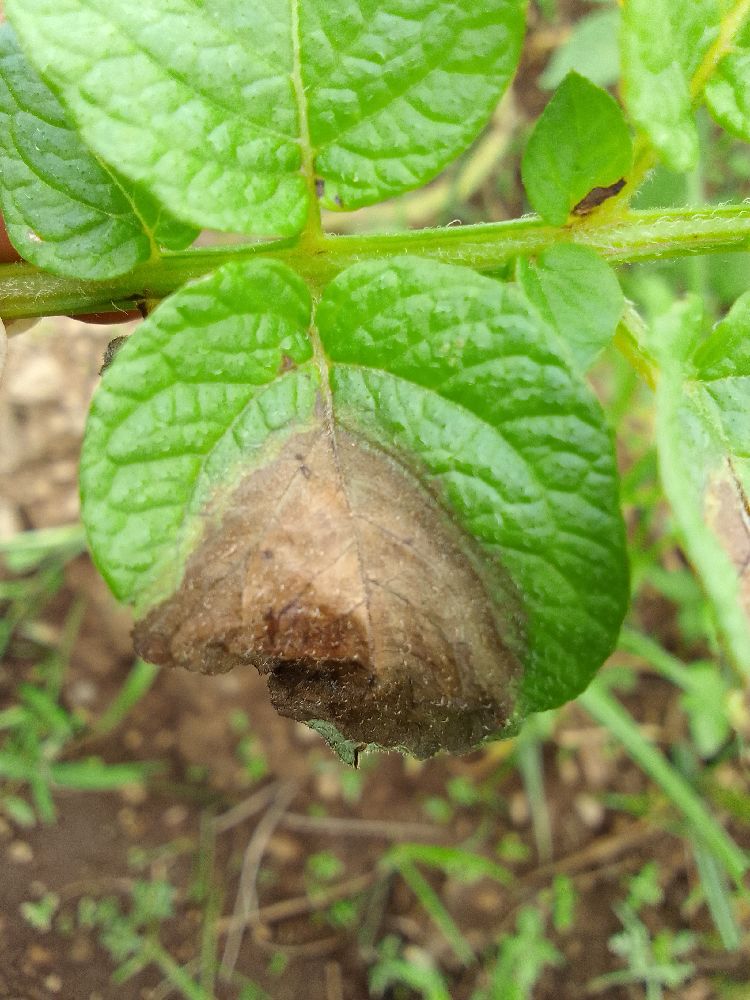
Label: Late blight